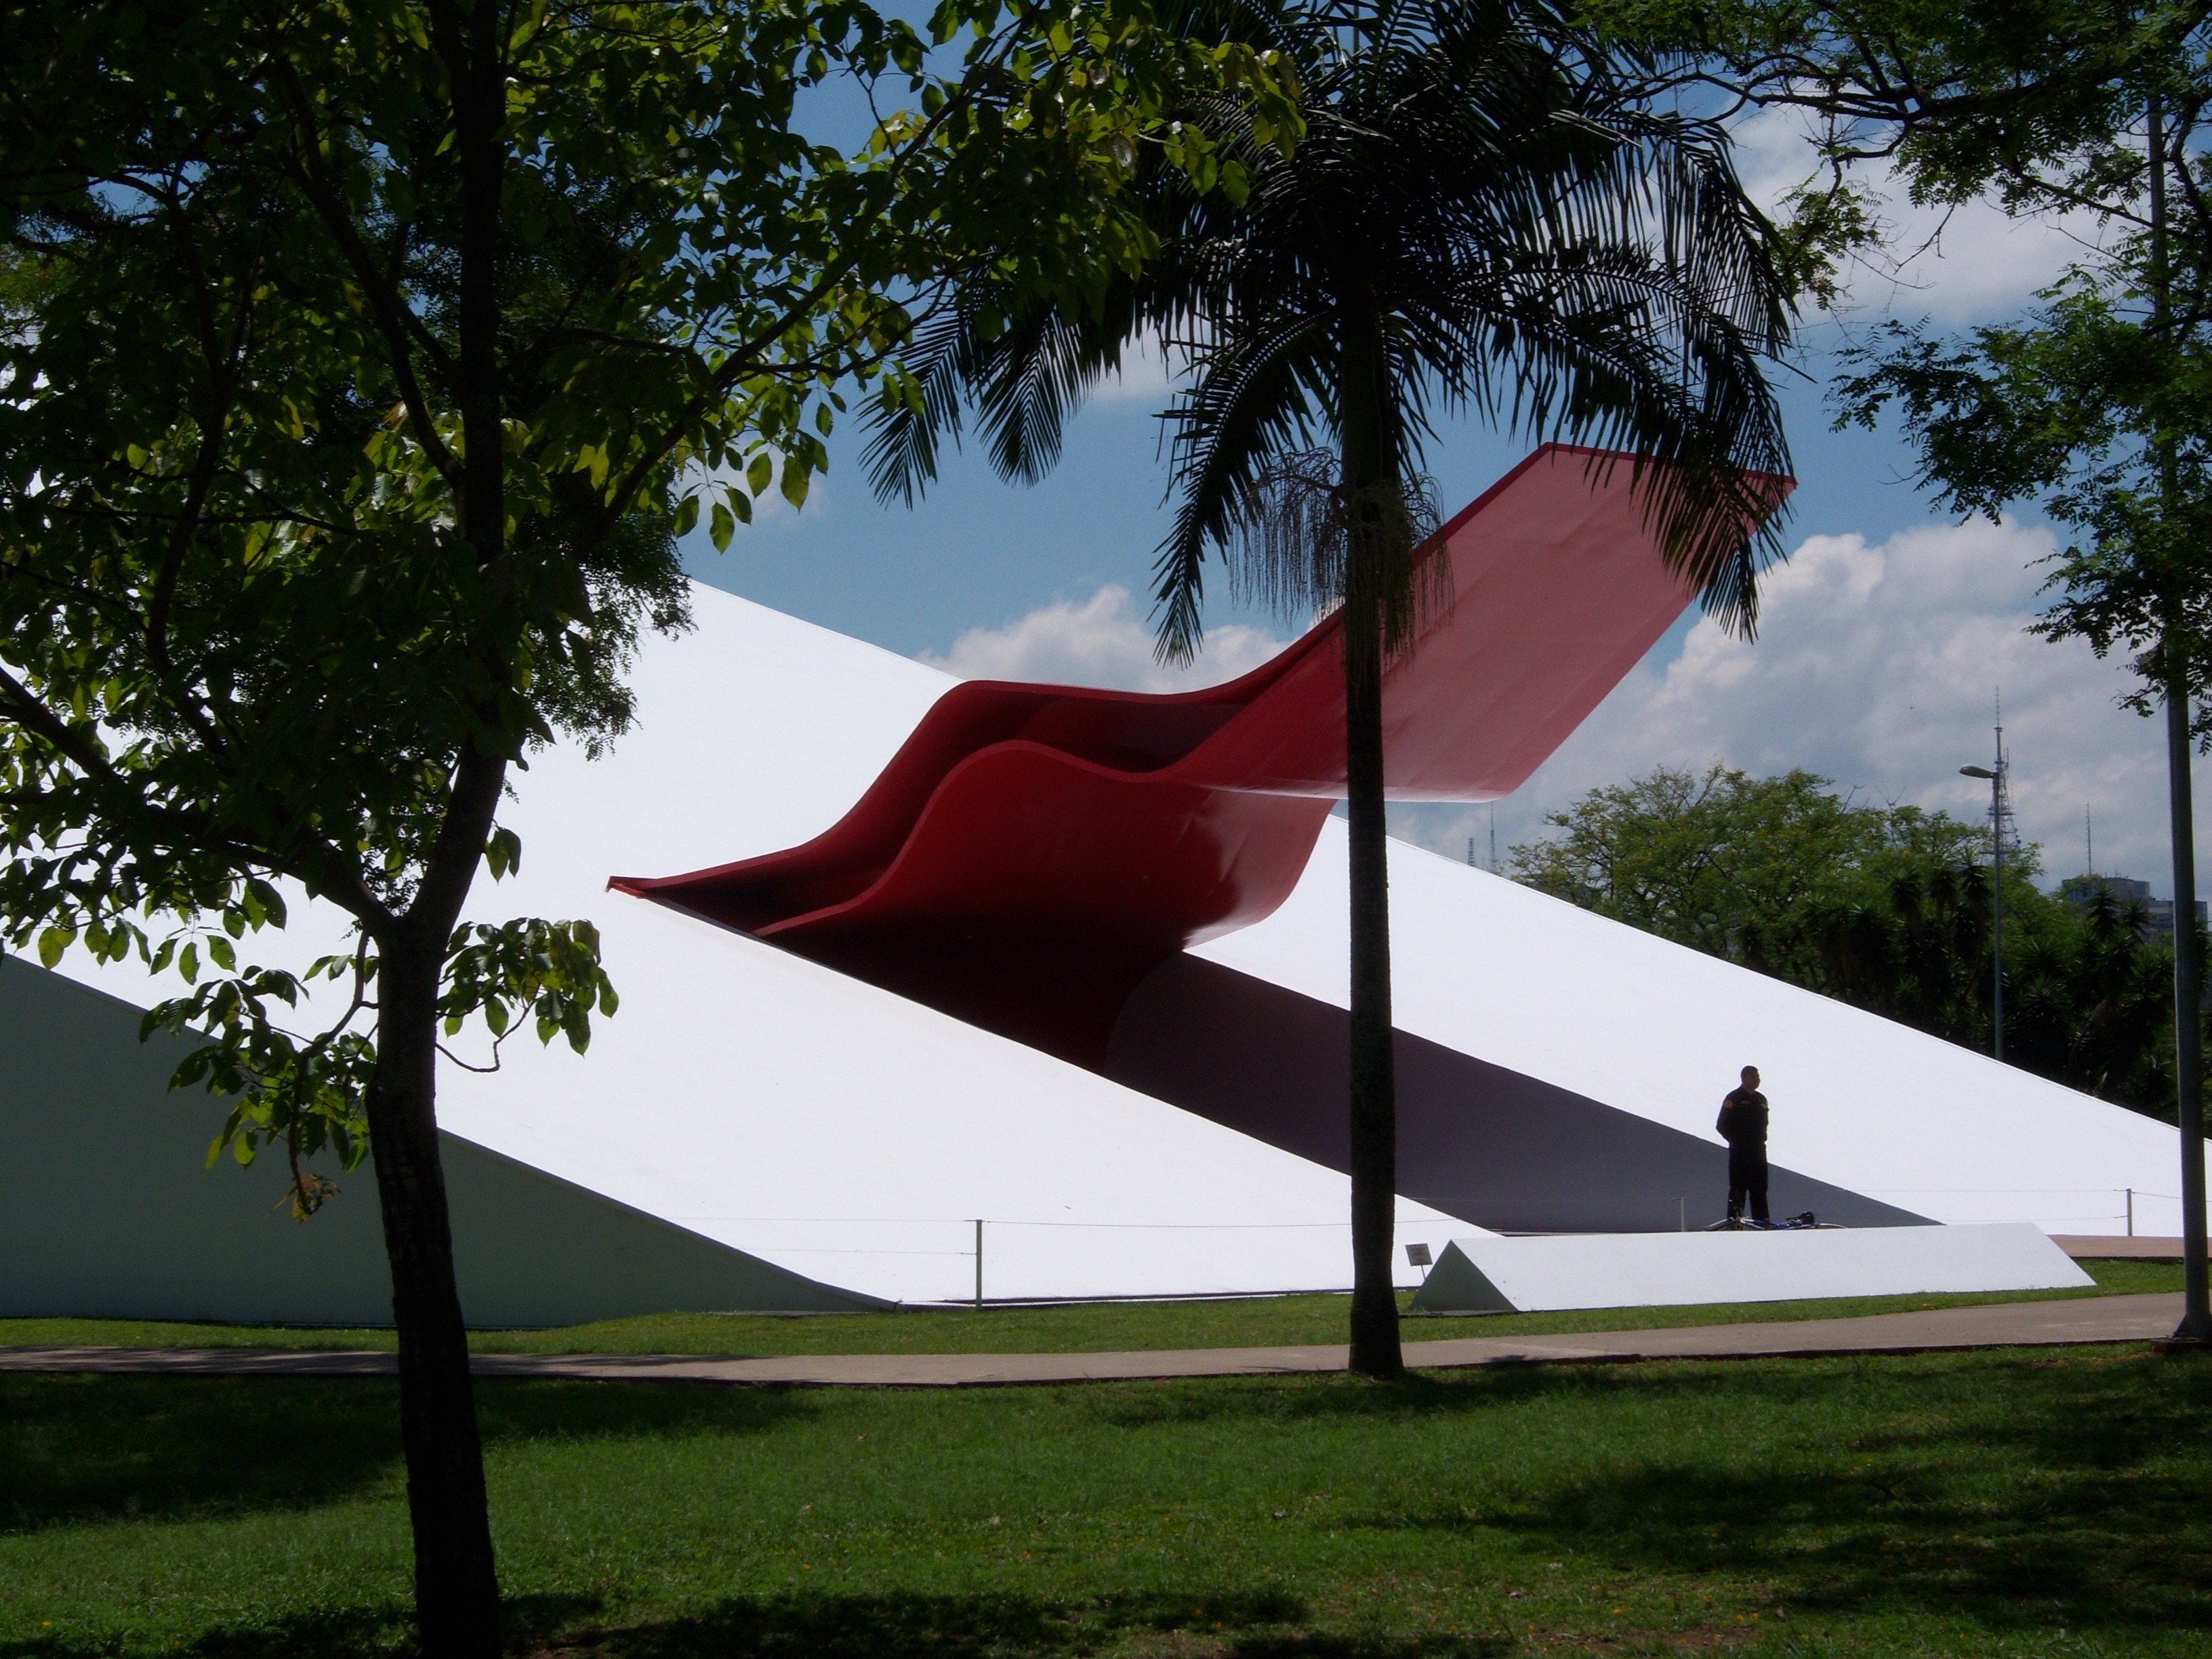
architecture, house, red, park, tent, modern architecture, niemeyer, sao paulo, ibirapuera park, ibirapuera auditorium